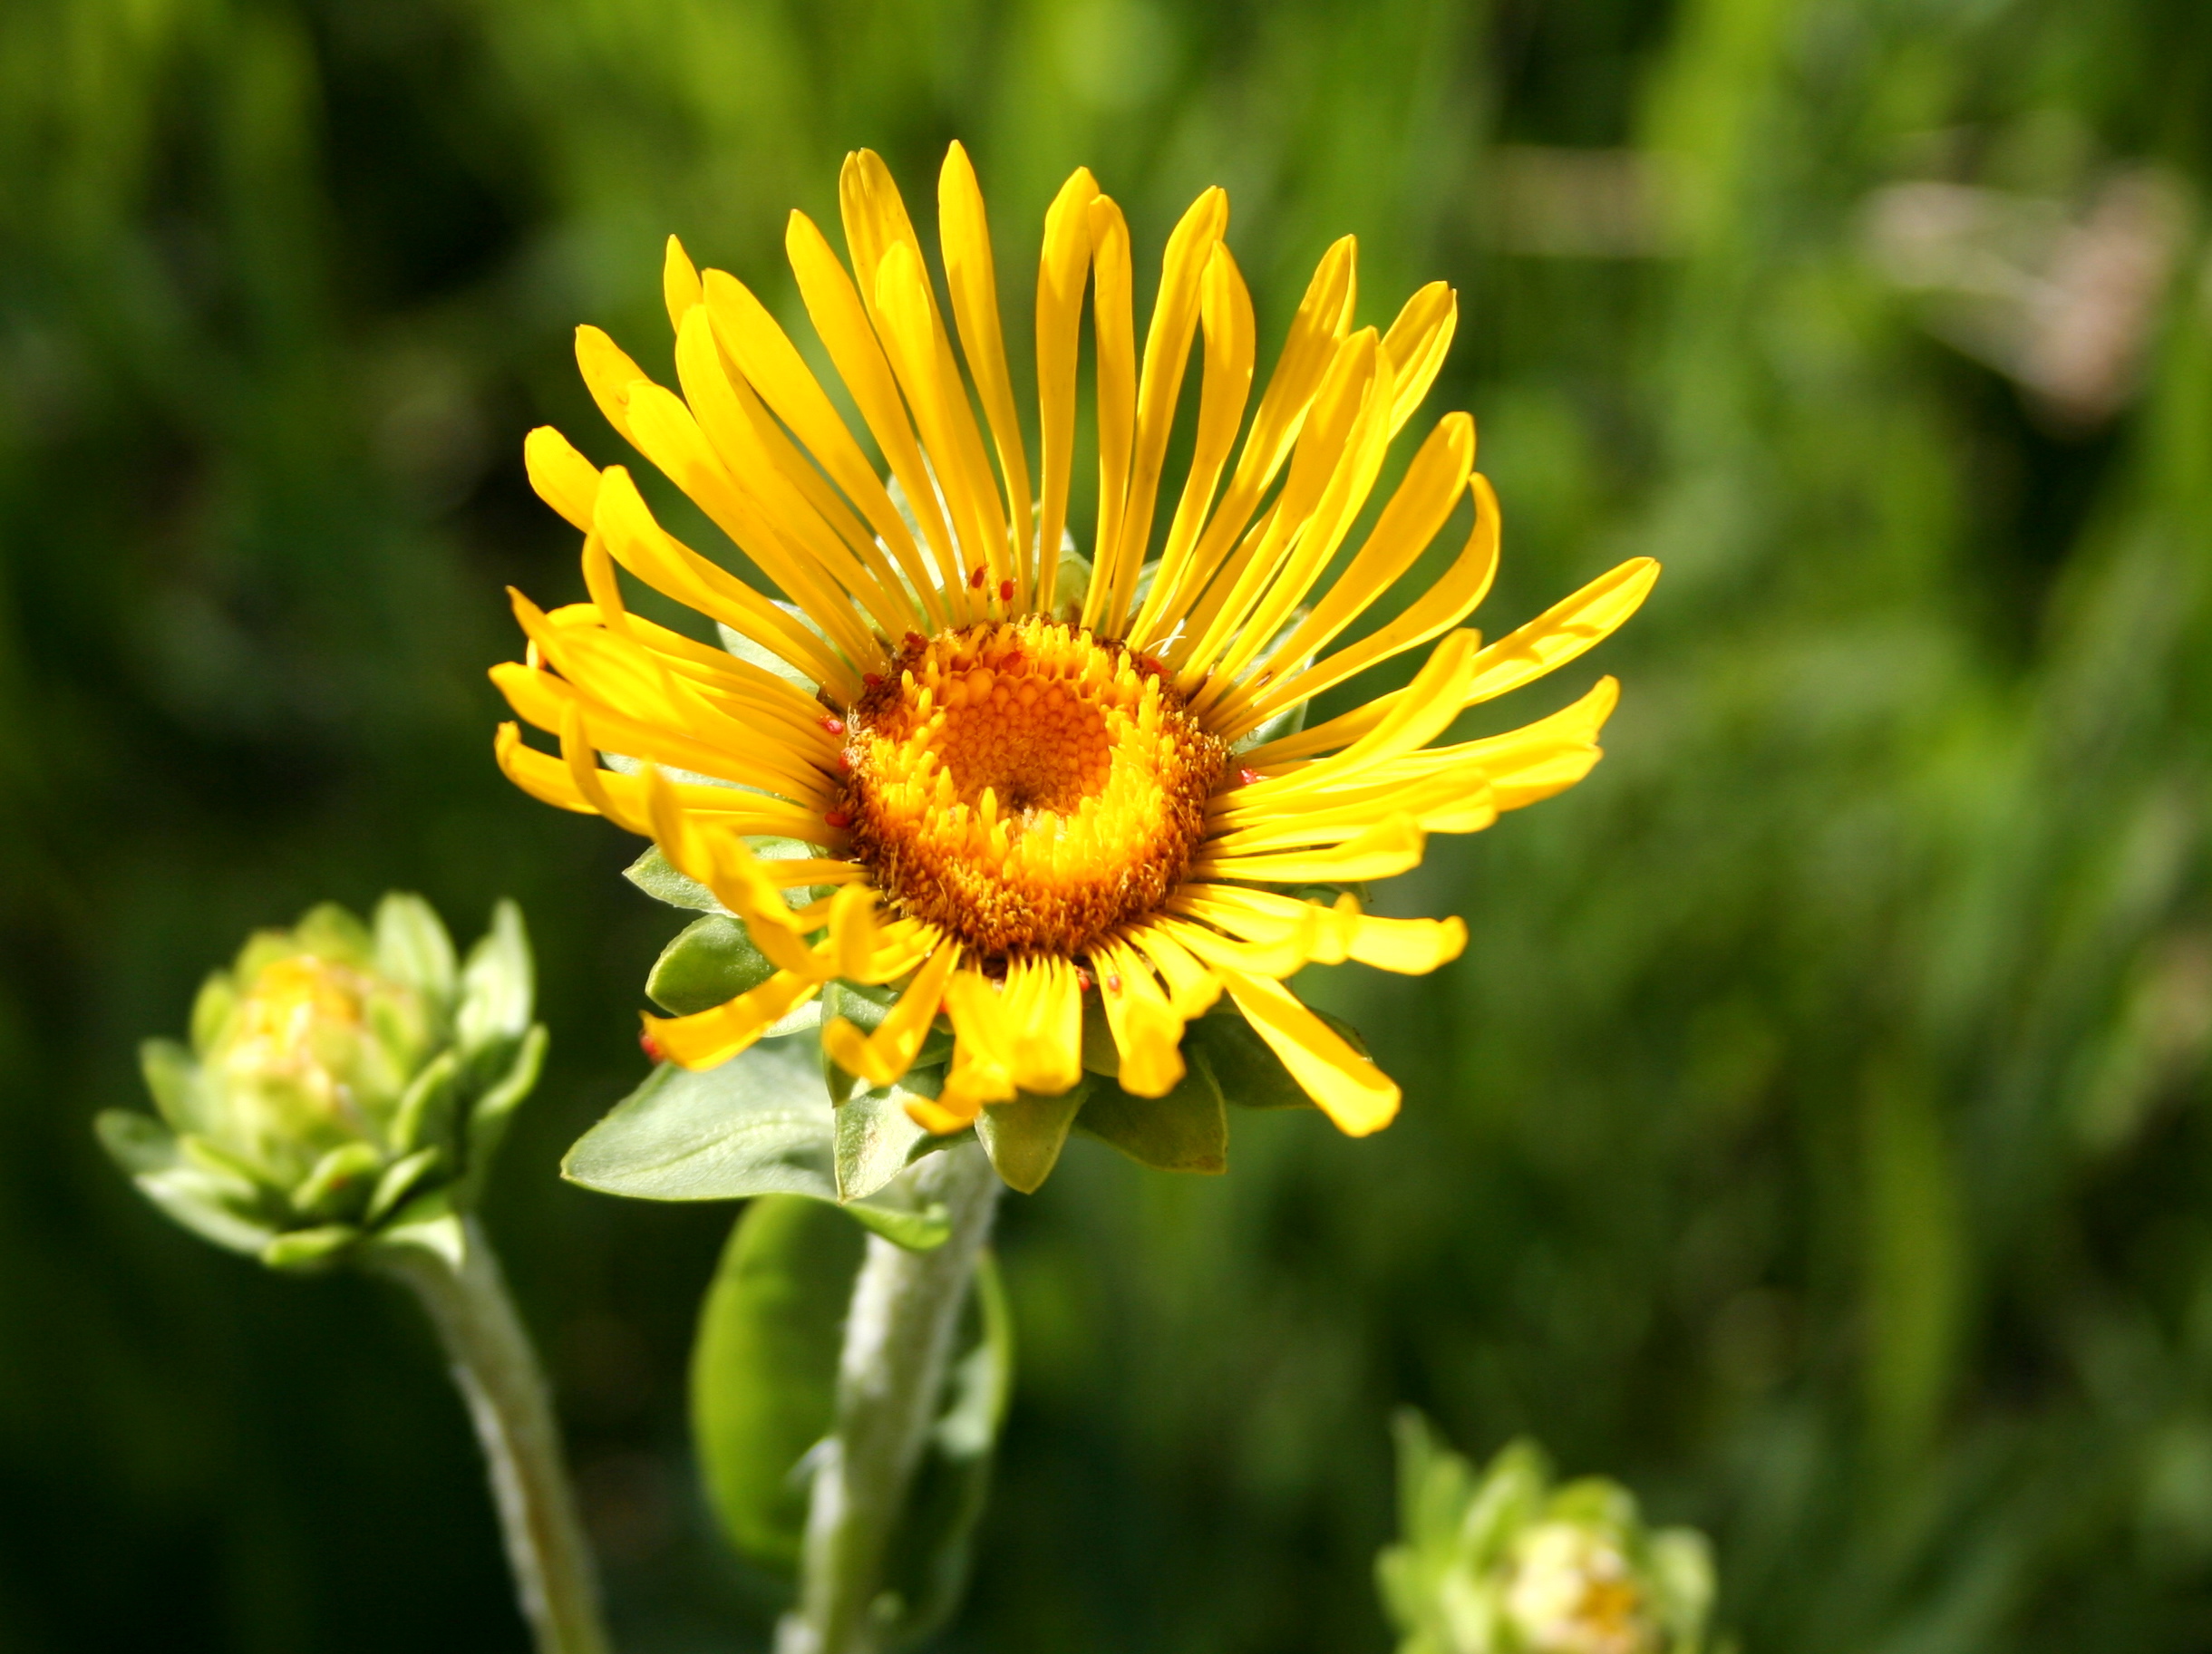
nature, plant, meadow, flower, petal, botany, yellow, flora, wildflower, colorado, nectar, sac05, macro photography, flowering plant, daisy family, plant stem, land plant